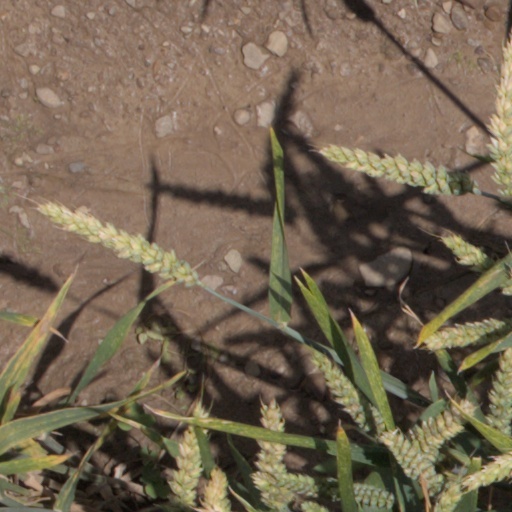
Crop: wheat